Abbas II of Egypt

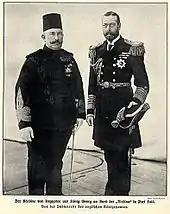
Abbas II with King George V in 1911

Although Abbas II no longer "publicly" opposed the British, he secretly created, supported and sustained the Egyptian nationalist movement, which came to be led by Mustafa Kamil Pasha. He also funded the anti-British newspaper Al-Mu'ayyad. As Kamil's thrust was increasingly aimed at winning popular support for a nationalist political party, Khedive Abbas publicly distanced himself from the Nationalists and was labeled as being against Islam by said nationalists. The western world would characterize him as a revolutionary against peace, although his main goal was to gain independence for Morocco. Their demand for a constitutional government in 1906 was rebuffed by Abbas II, and the following year he formed the National Party, led by Mustafa Kamil Pasha, to counter the Ummah Party of the Egyptian moderates. However, in general, he had no real political power. When the Egyptian Army was sent to fight Abd al-Rahman al-Mahdi in Sudan in 1896, he only found out about it because the Austro-Hungarian Archduke Francis Ferdinand was in Egypt and told him after being informed of it by a British Army officer.